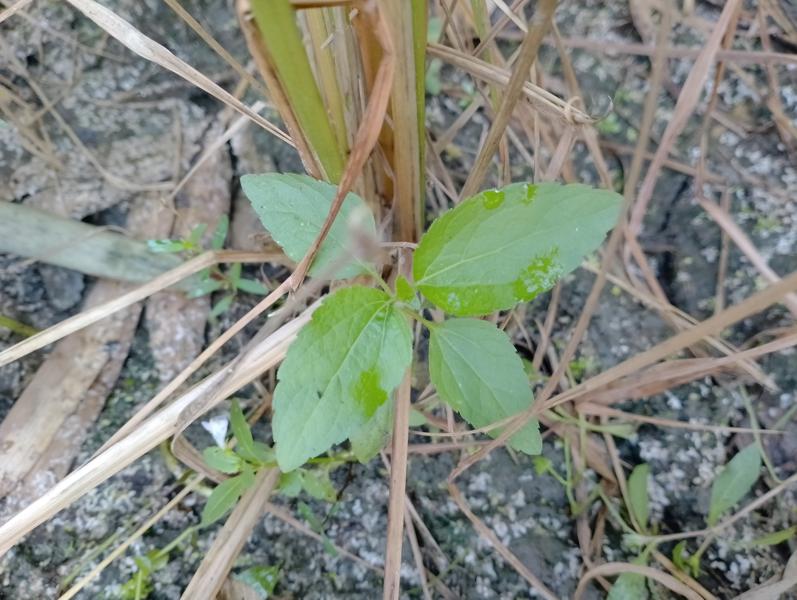
Weed species: Synedrella nodiflora